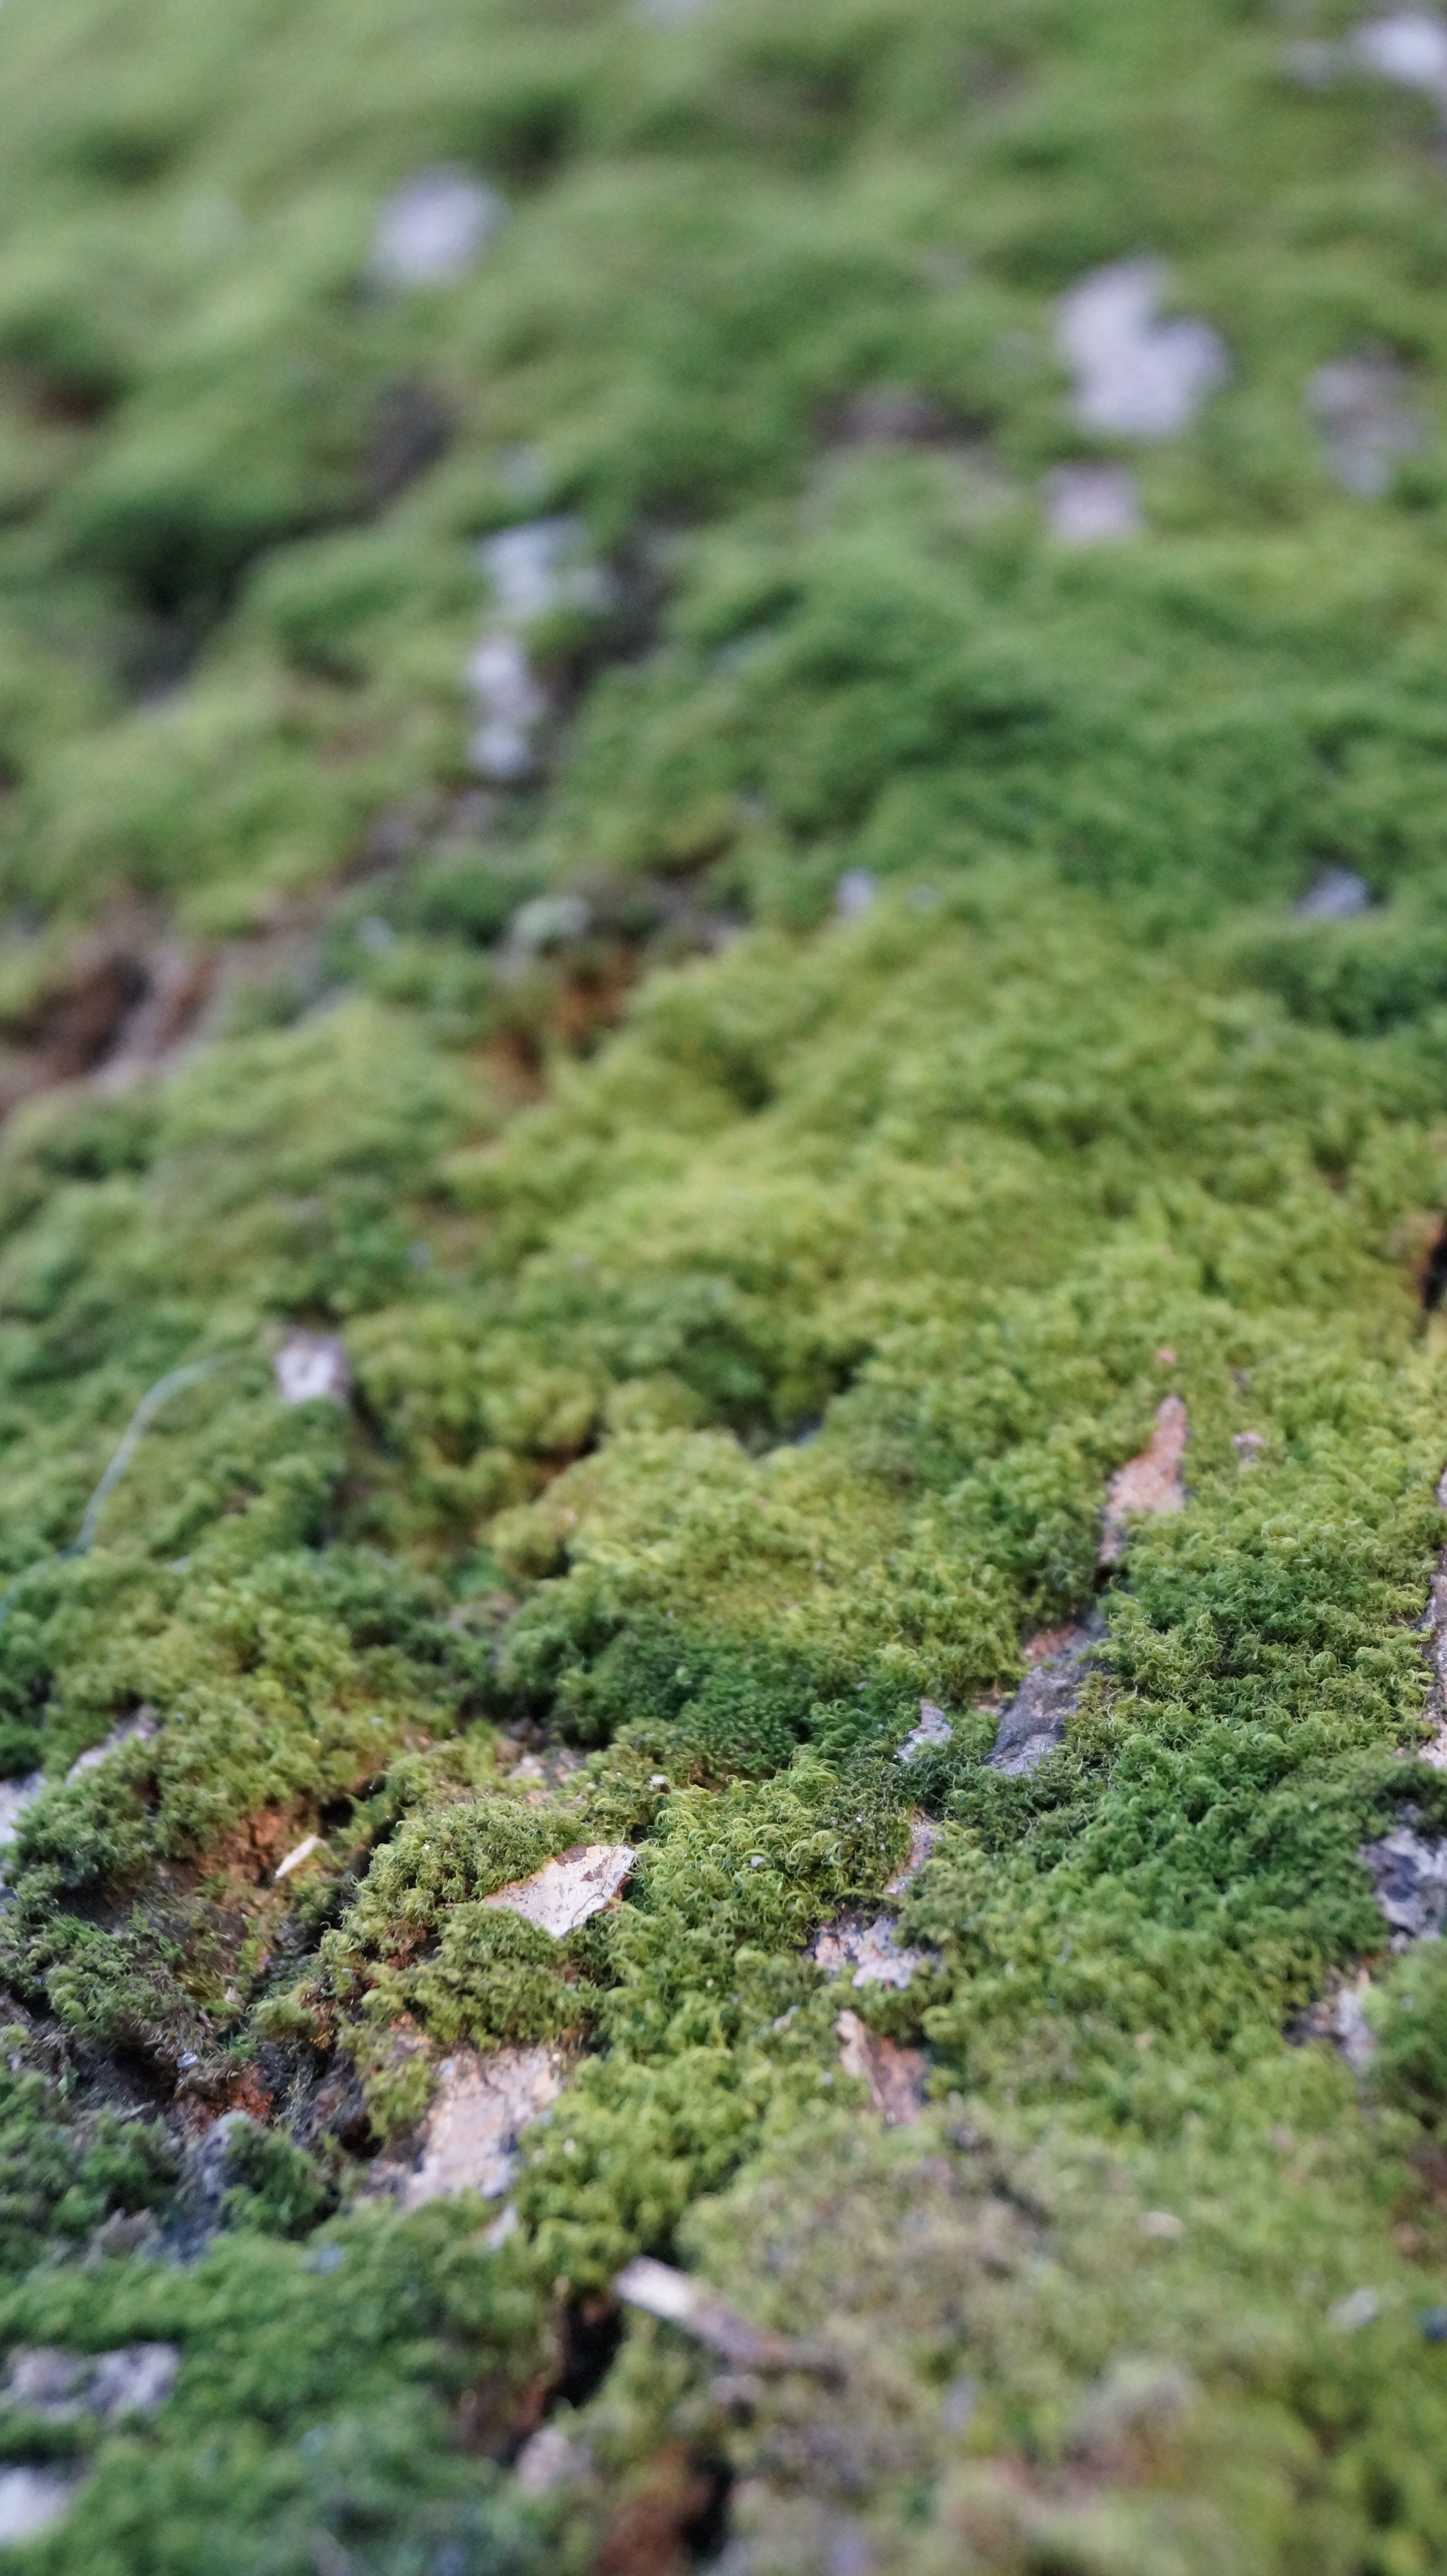
tree, forest, grass, rock, plant, lawn, meadow, texture, leaf, flower, moss, stream, pattern, green, macro, natural, soil, botany, garden, flora, surface, wildflower, vegetation, woodland, ecosystem, tundra, grass family, land plant, non vascular land plant